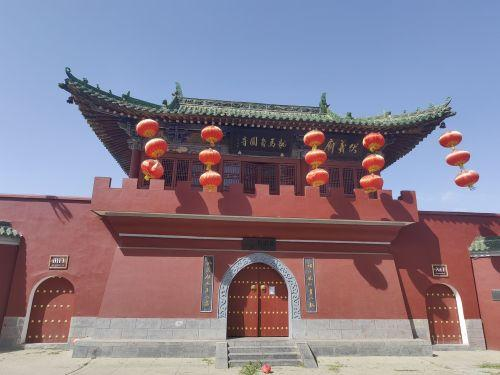
地标名称：龙马负图寺